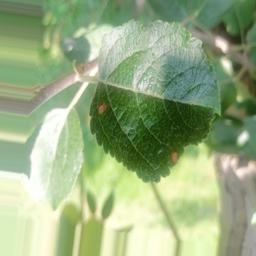
Label: Alternaria